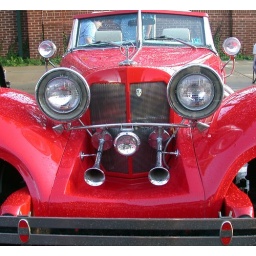
A very nice red car at the Hot Rod Car Show on High Street in Pottstown, PA.